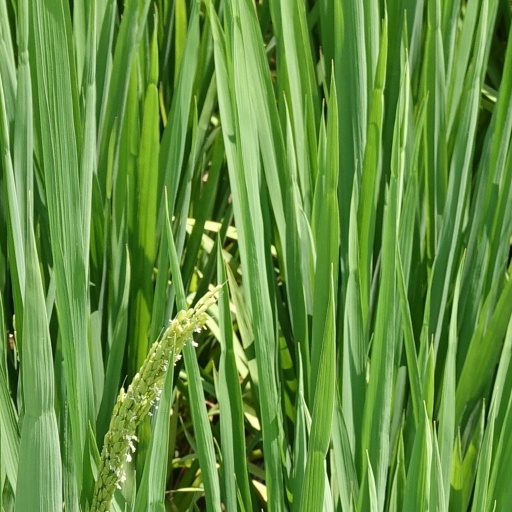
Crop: rice